Dawid van Lill

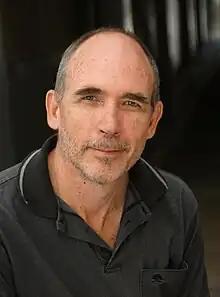
Dawid van Lill, South African author.

Dawid Johannes van Lill (born 15 February 1957) is a writer, journalist, translator and editor, specialising in the creation of quiz programmes for radio, television, magazines and the Internet. He conceptualised, compiled and presented more than 2 000 episodes of radio quizzes, and compiled questions for a number of TV quizzes.